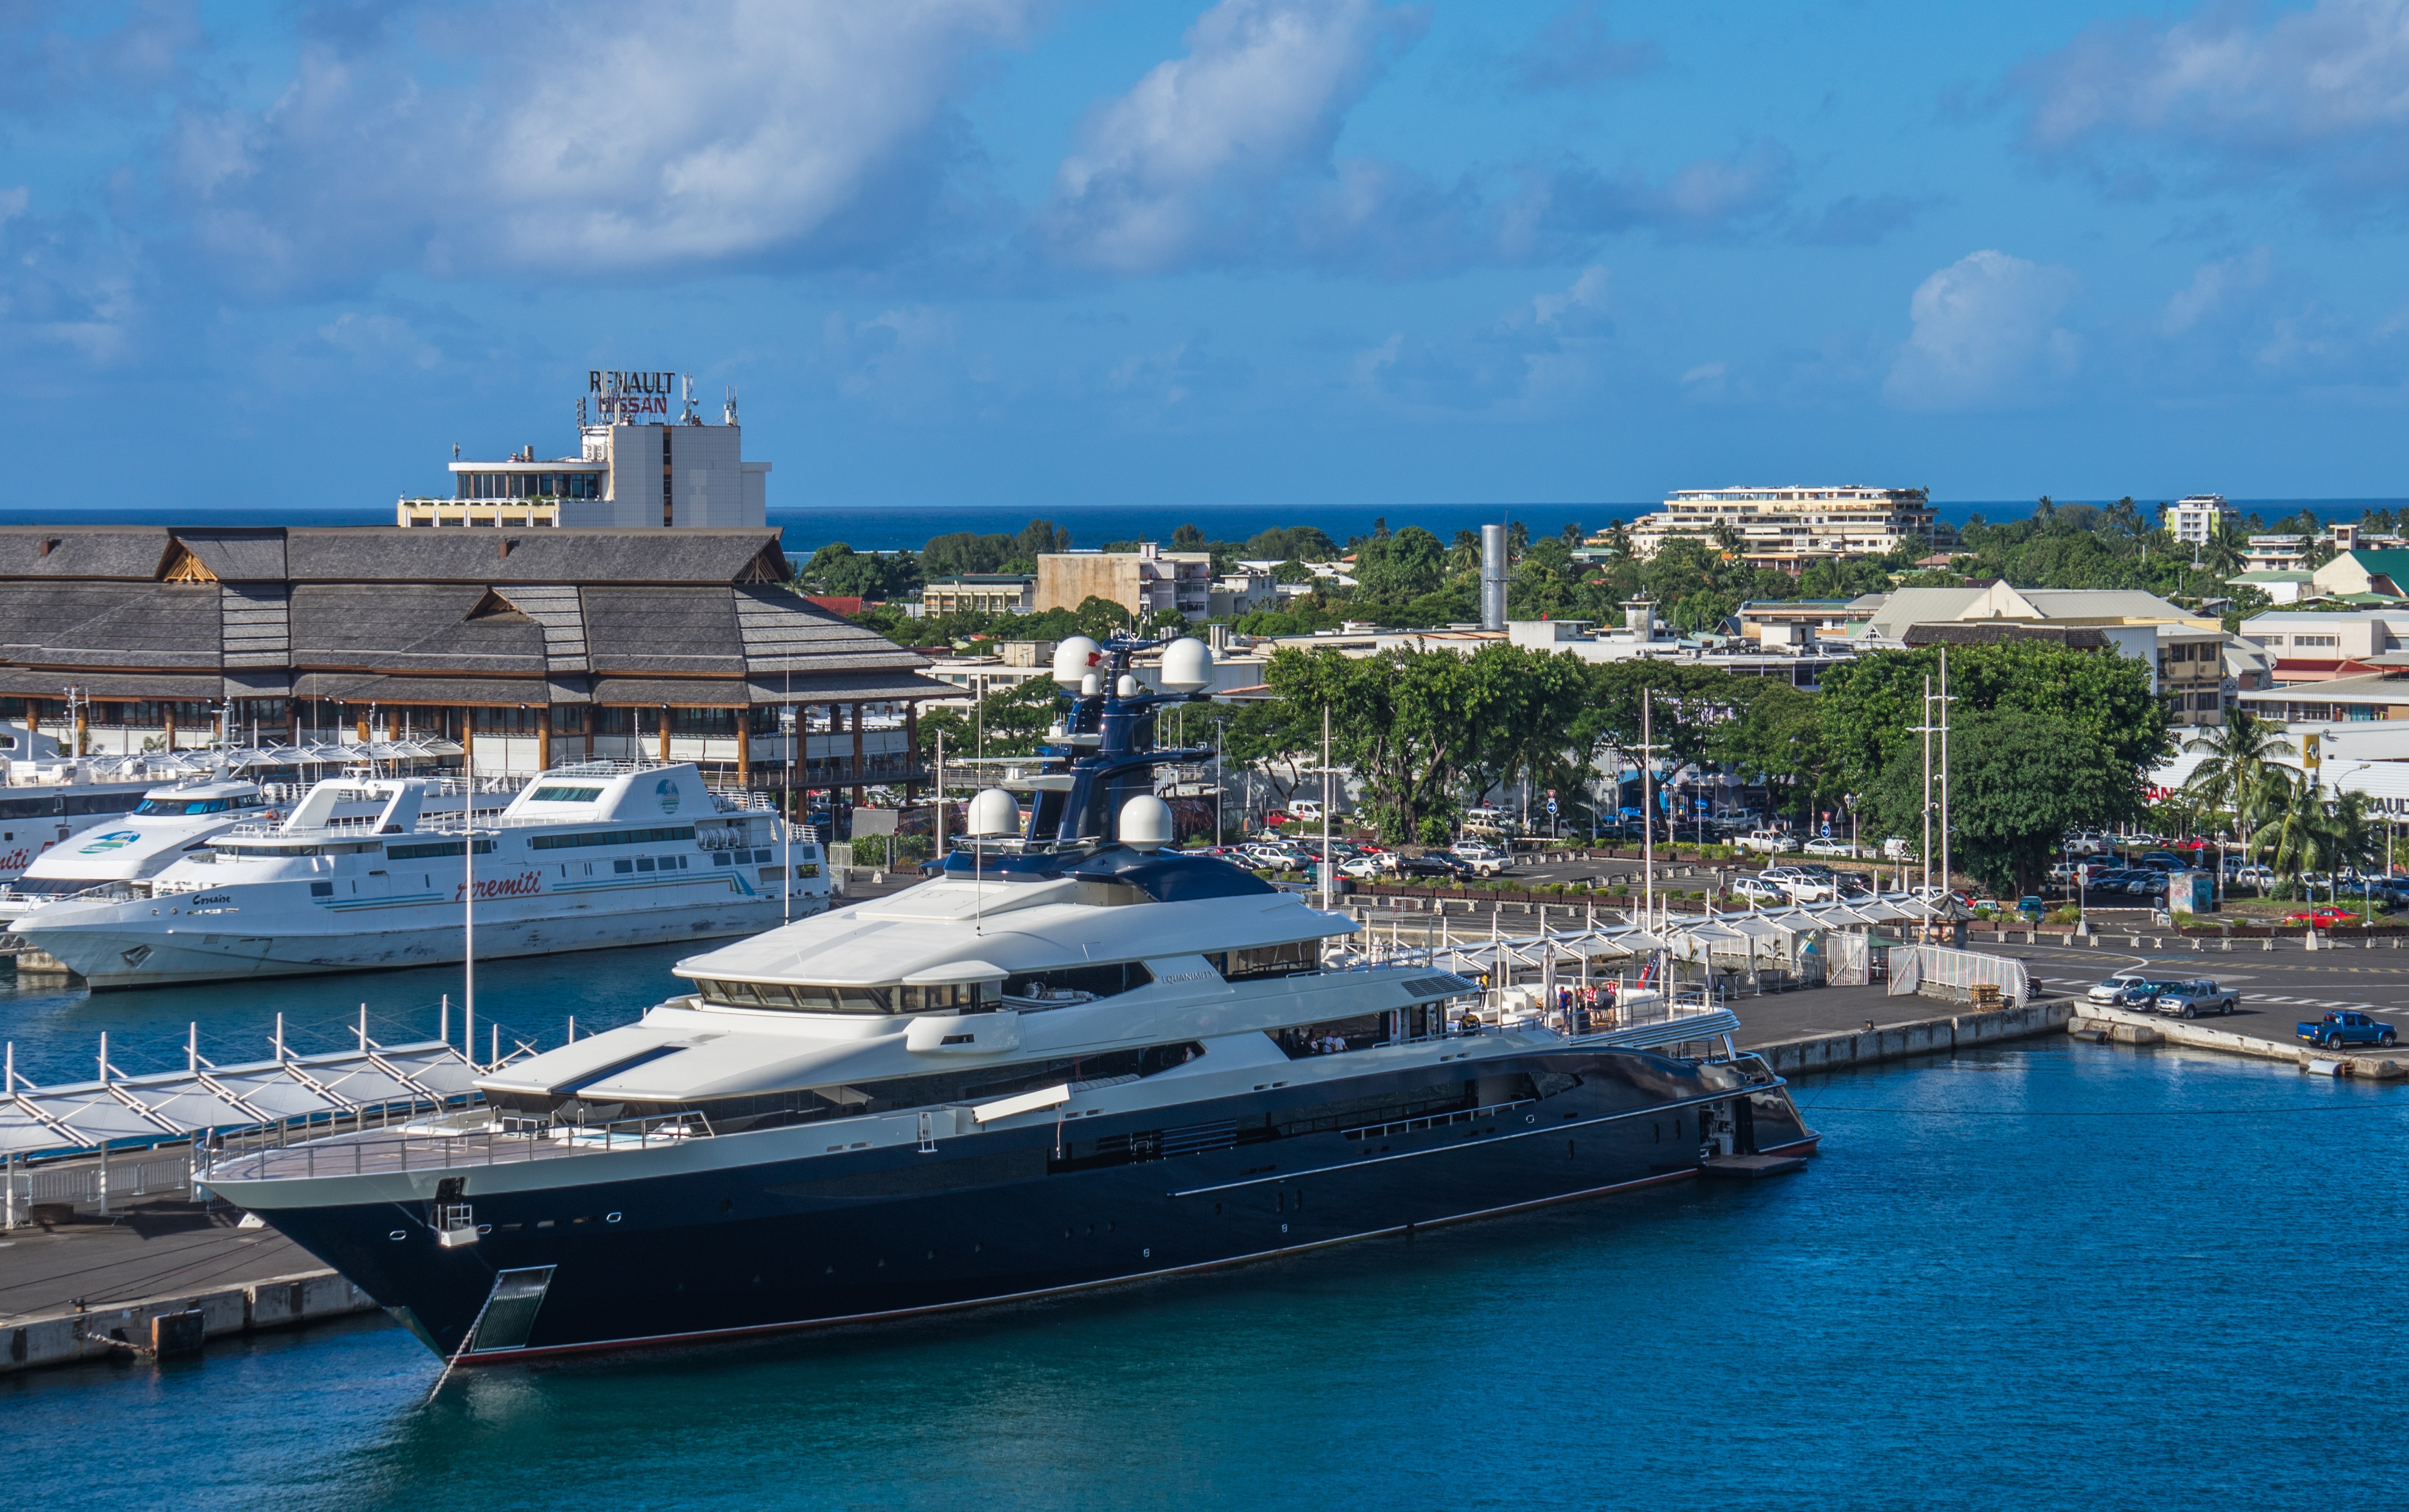
sea, coast, ocean, dock, boat, ship, shoreline, vehicle, tropical, yacht, bay, harbor, marina, port, watercraft, cruise ship, tahiti, passenger ship, south pacific, luxury yacht, french polynesia